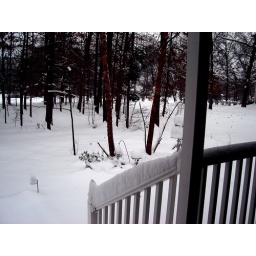
View from the front door, bird feeder and bath in the center/right.